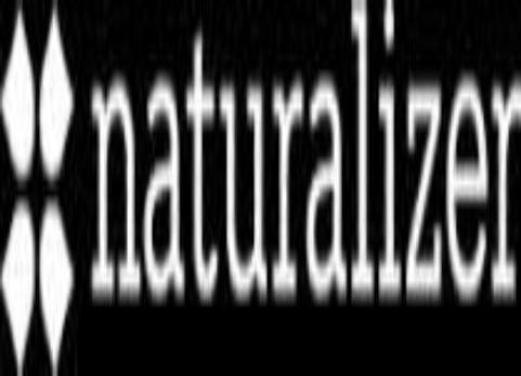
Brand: naturalizer-1
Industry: Clothes